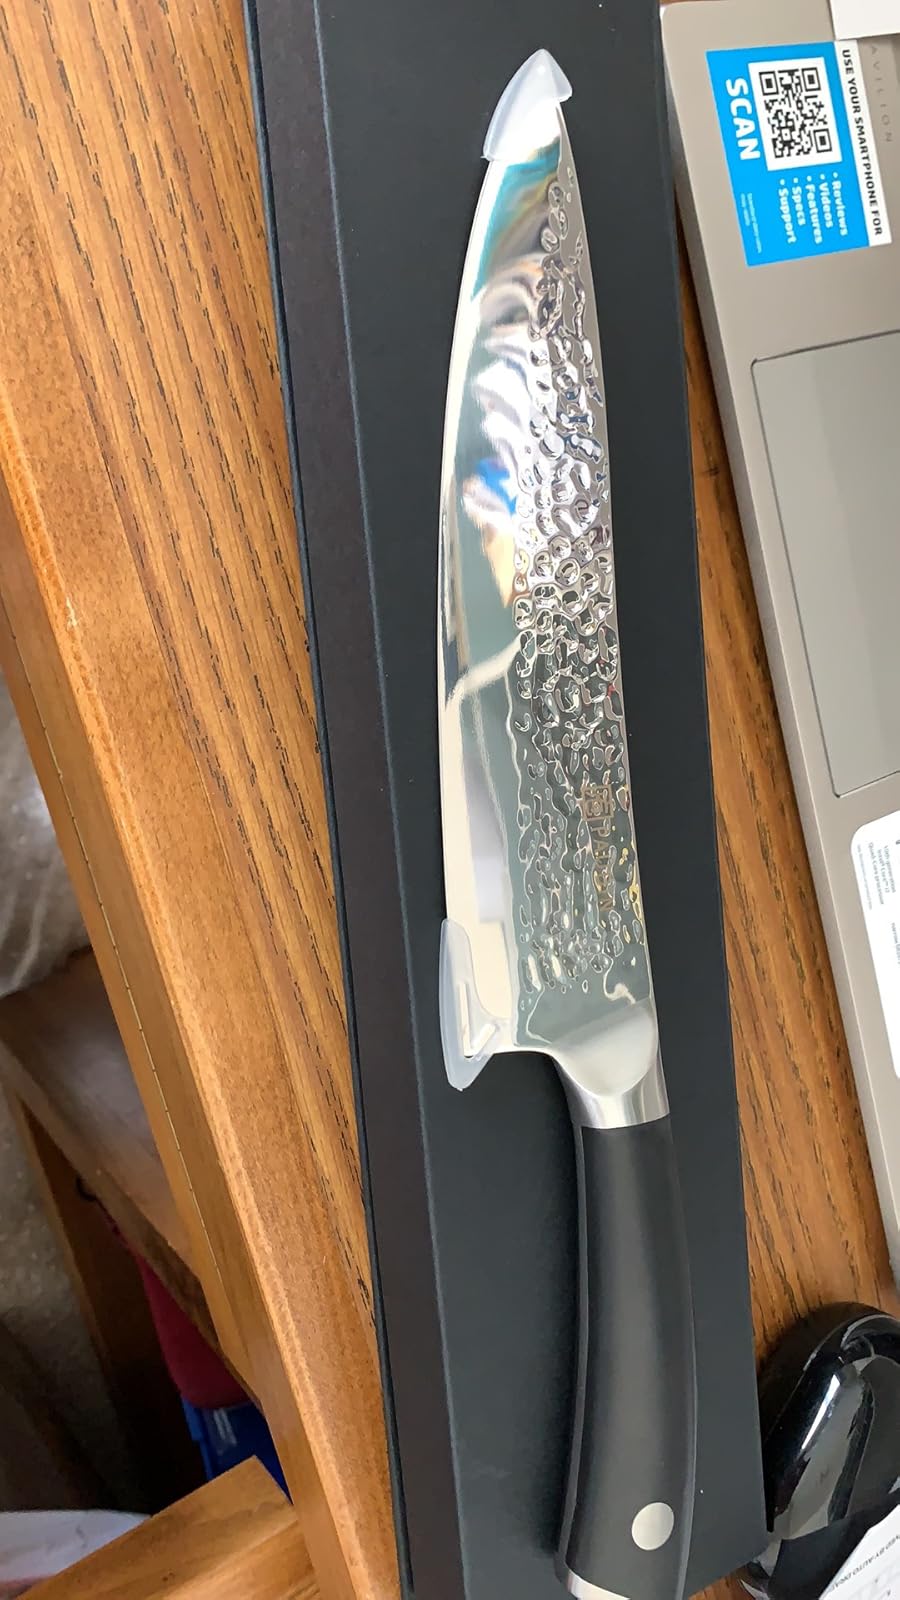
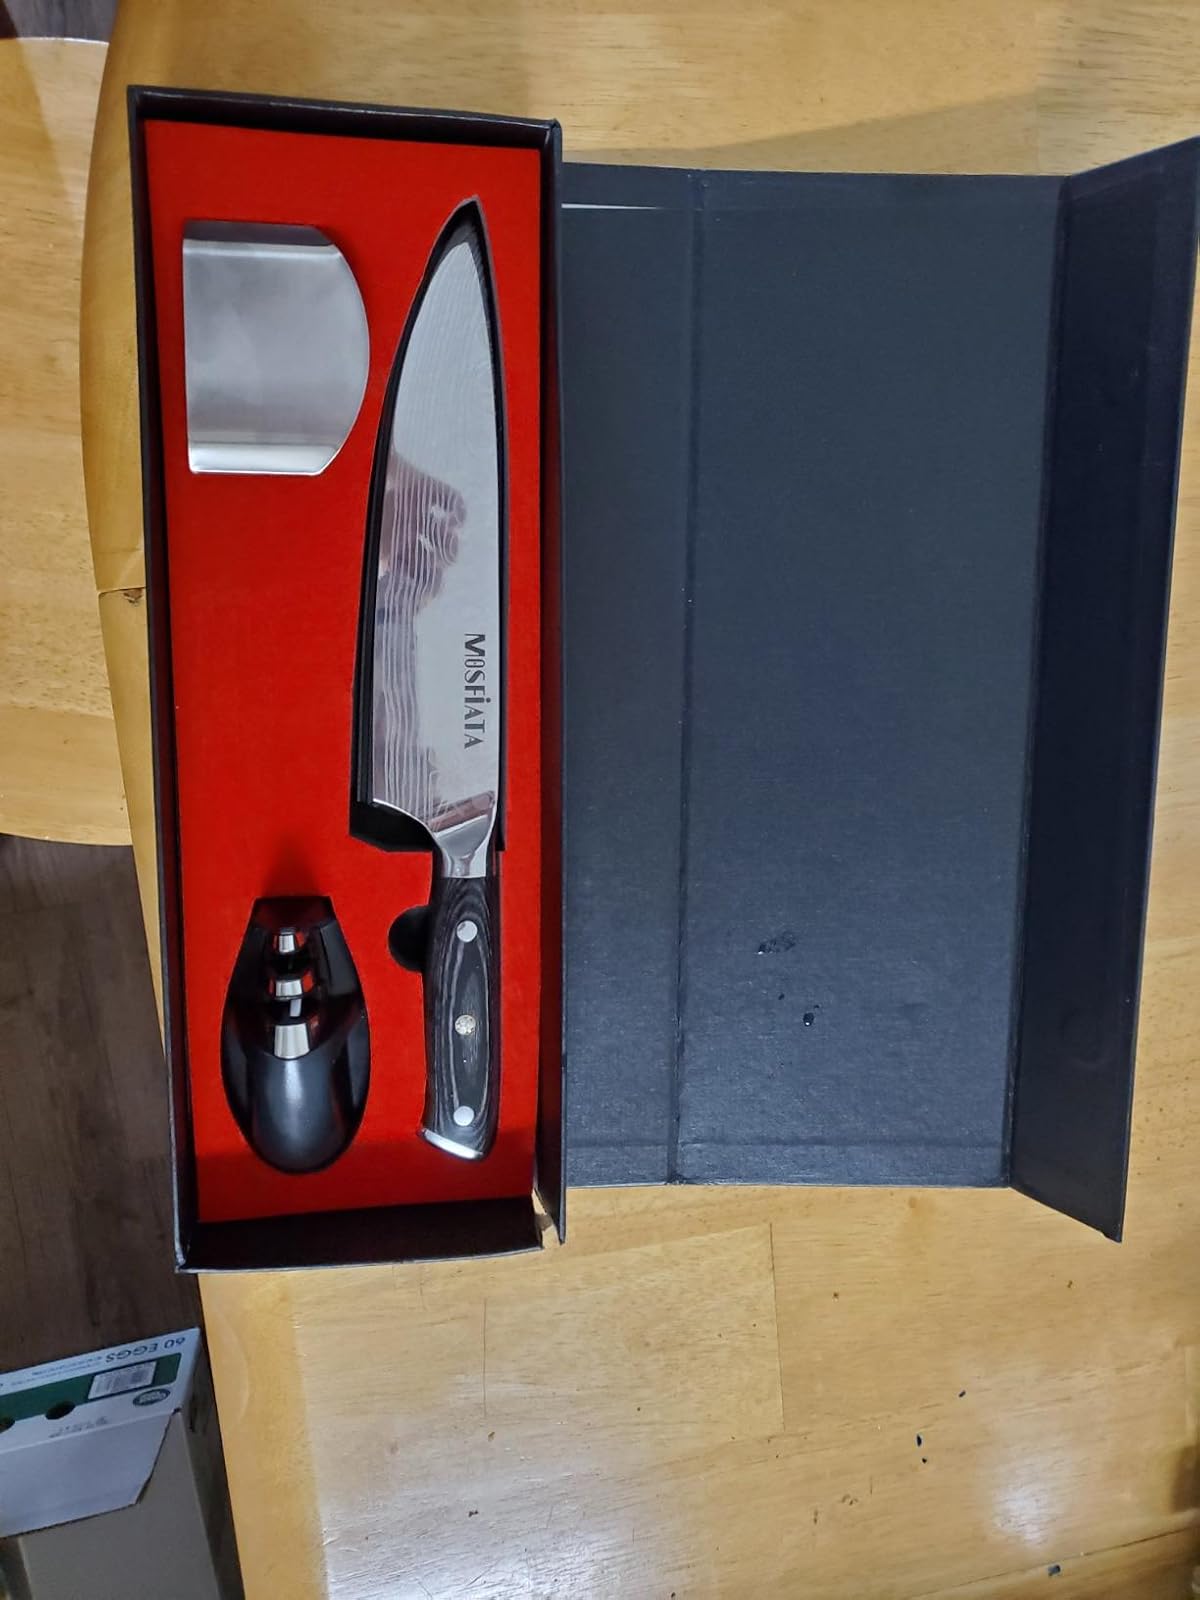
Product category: items_knife
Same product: no